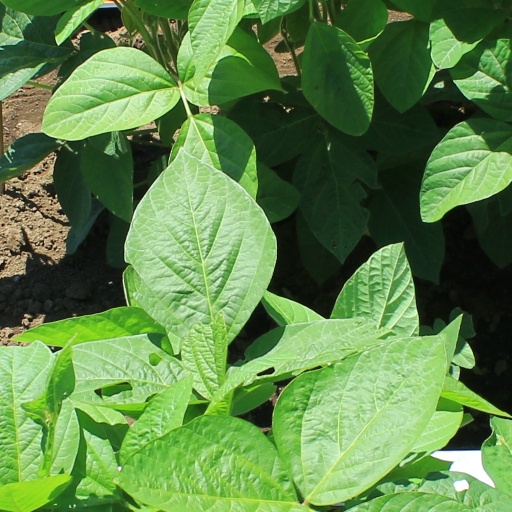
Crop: soybean